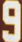
Number: 9